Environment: real
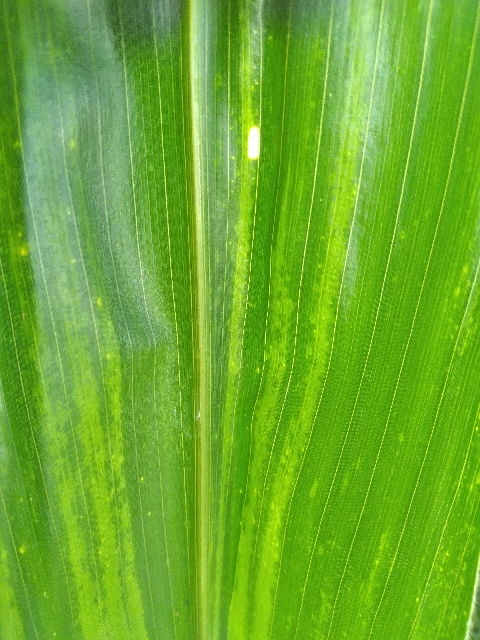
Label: lethal_necrosis